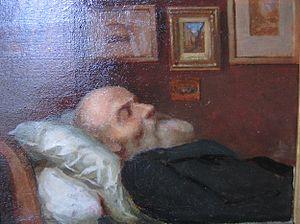
Jean Achard sur son lit de mort
Jean Alexis Achard est un peintre et un graveur français né à Voreppe le 18 juin 1807 et mort à Grenoble le 6 septembre 1884.
Jules Bernard est un peintre français, né à Grenoble le 11 avril 1849, et mort à Grenoble en décembre 1917.